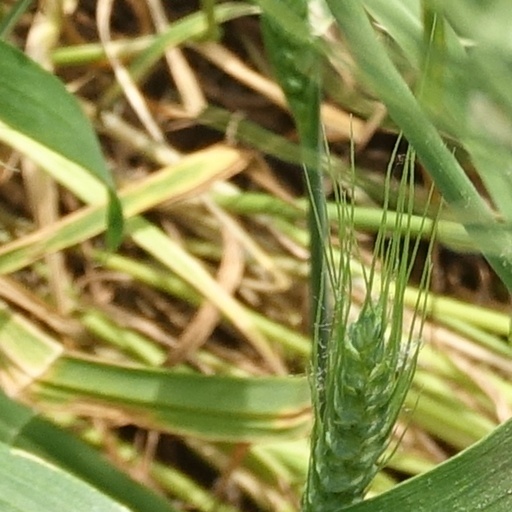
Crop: wheat